House of European History

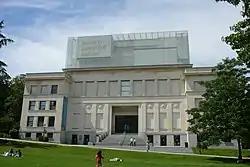
House of European History in the former Eastman Building, Leopold Park, Brussels

The House of European History (HEH) is a history museum and cultural institution in Brussels, Belgium, focusing on the recent history of Europe. It is an initiative by the European Parliament, and was proposed in 2007 by the Parliament's then-president, Hans-Gert Pöttering; it opened on 6 May 2017.